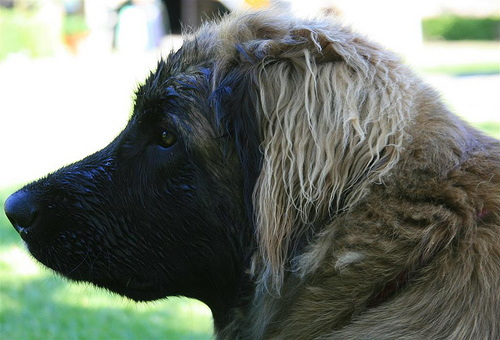
Animal: dog
Breed: leonberger